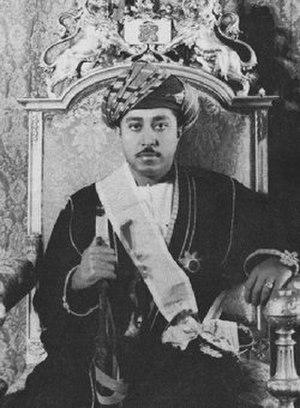
Ceci est une liste des règnes les plus courts.
Jamshid ben Abdallah, né le 16 septembre 1929 à Zanzibar fut le dernier sultan de Zanzibar, petit archipel au large du Tanganyika. Il gouverna durant six mois, du 1ᵉʳ juillet 1963 au 12 janvier 1964. Il est le fils du sultan Abdallah ben Khalifa.
Voici une liste des anciens monarques d'États souverains qui sont encore en vie à ce jour. Tandis que la plupart des monarques gardent leur position jusqu'à la fin de leur vie, certains choisissent d'abdiquer en faveur d'un jeune héritier, tandis que d'autres monarques sont détrônés lorsque leurs monarchies sont abolies ou lorsqu'un autre dirigeant prend le pouvoir par la force. Par courtoisie internationale, ces individus gardent généralement l'usage de leurs titres.